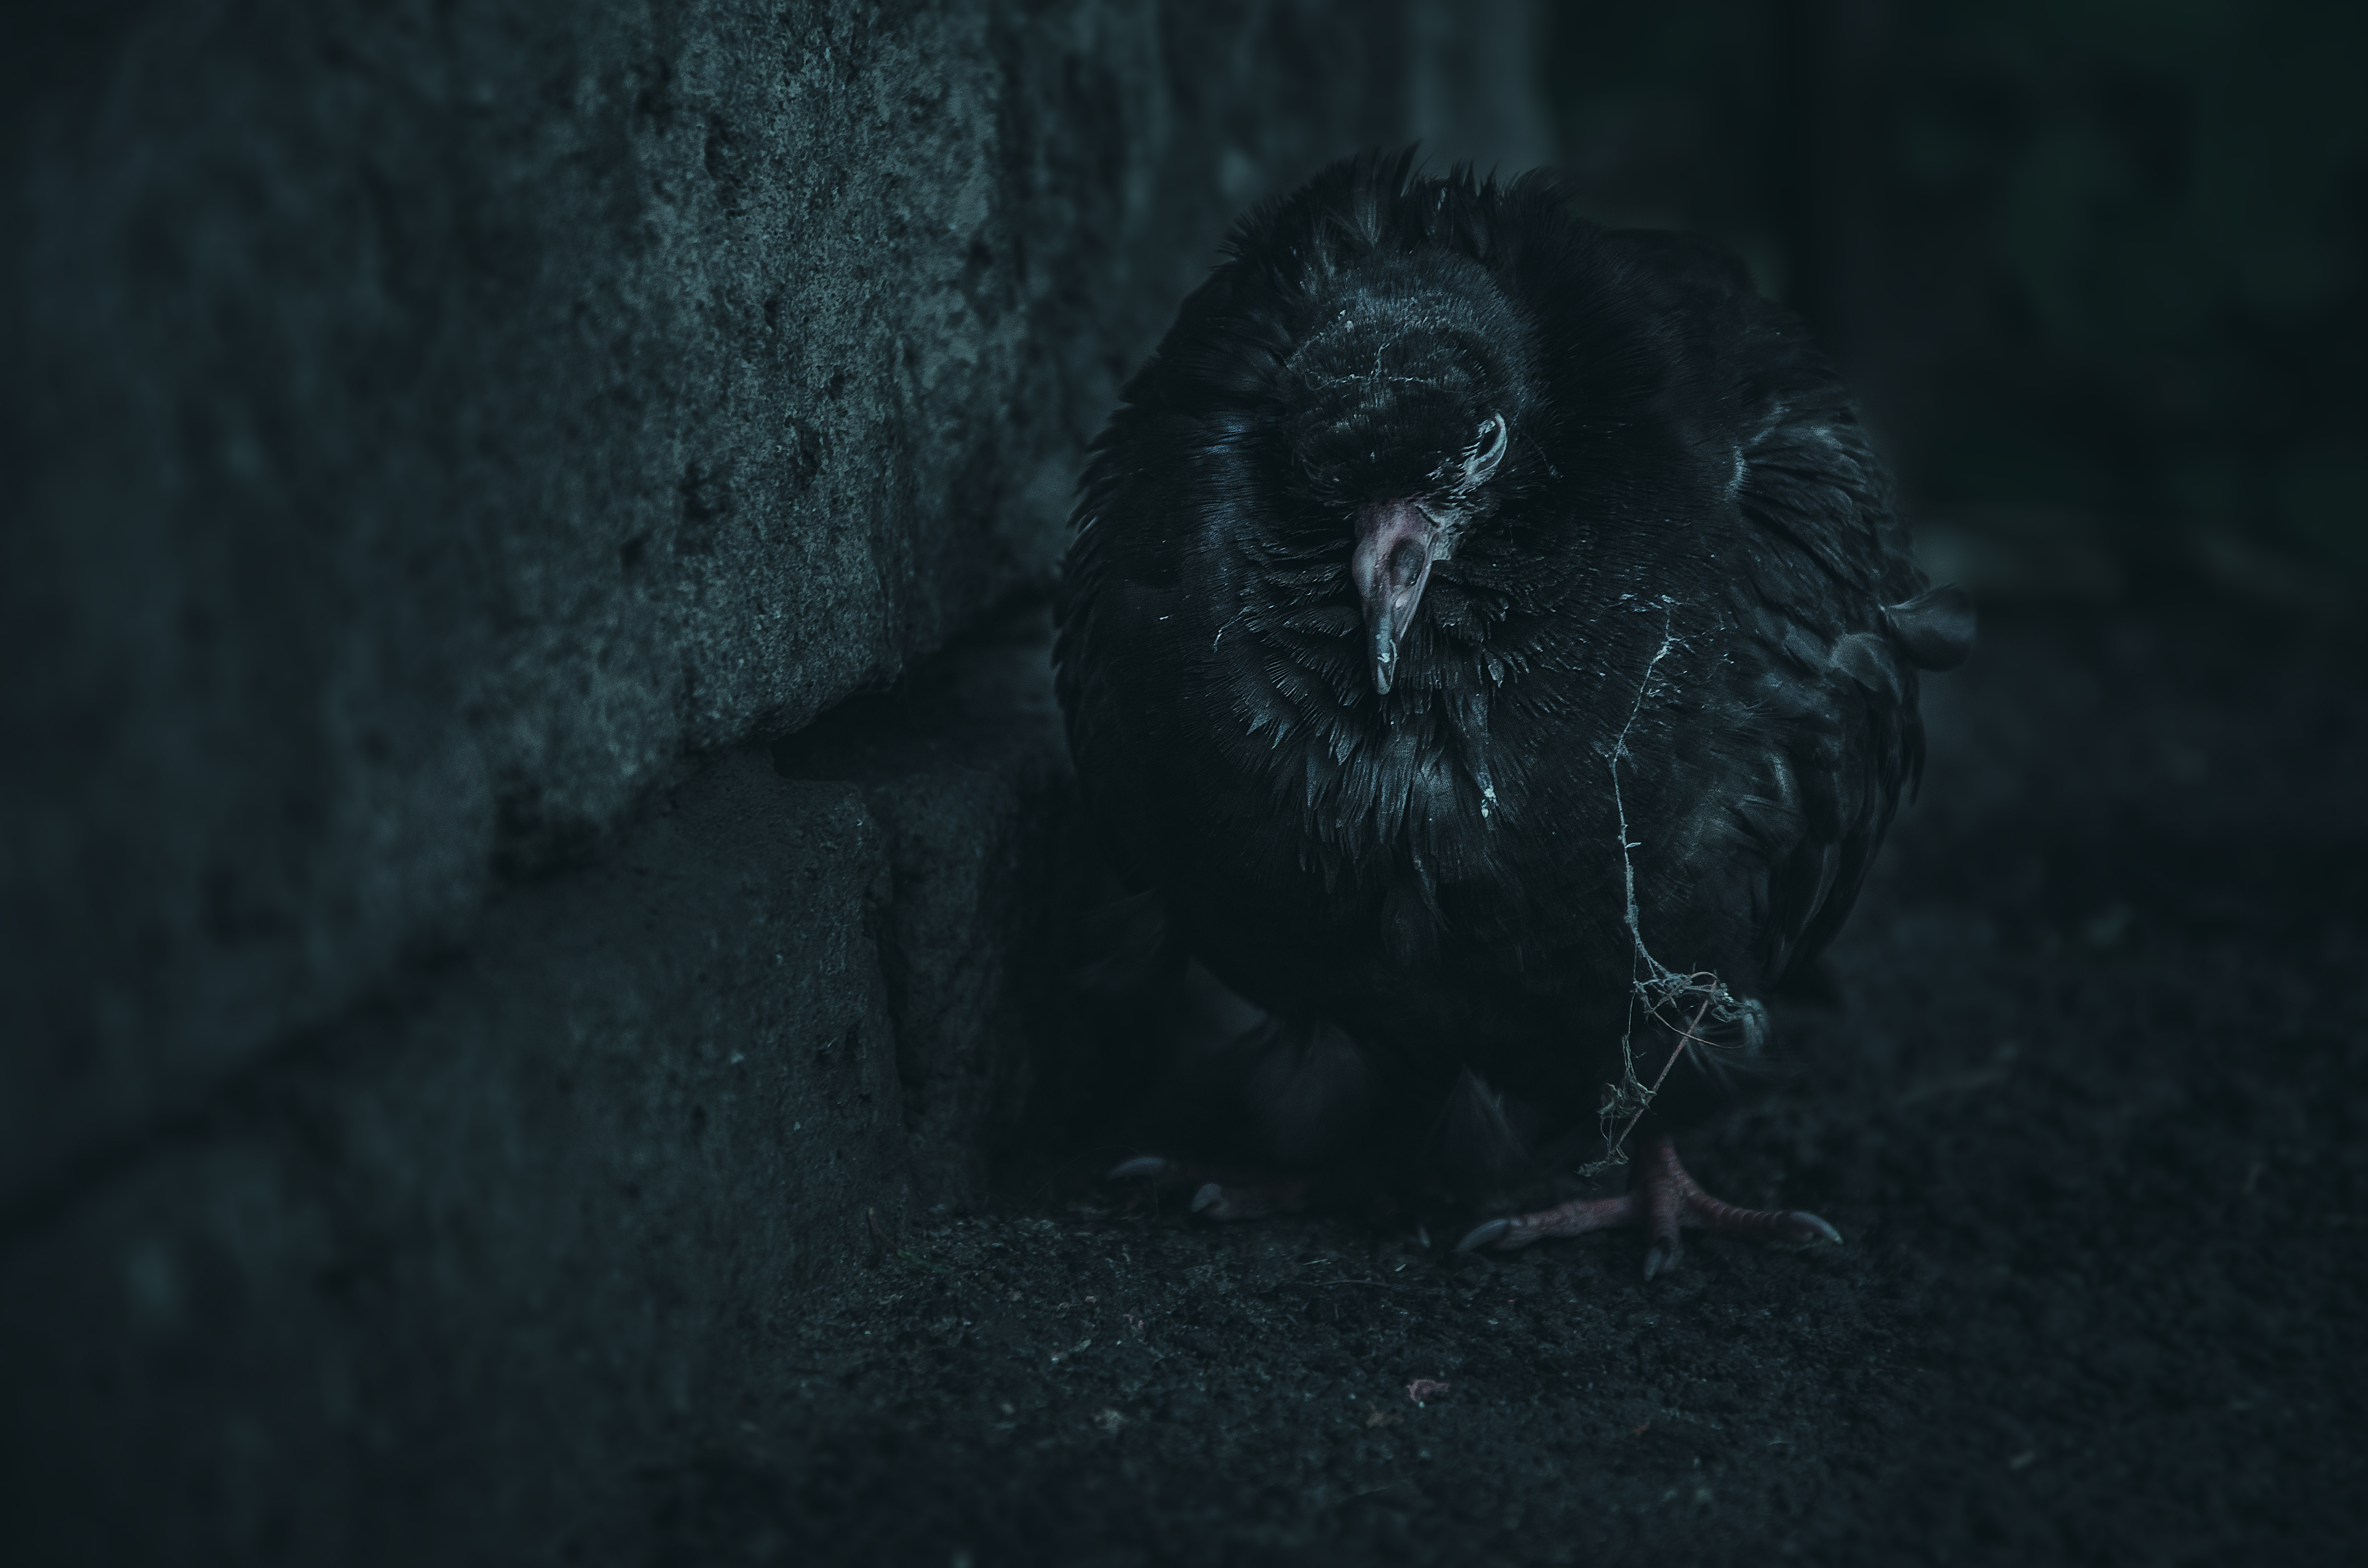
moody, bird, dark, black, darkness, organism, fiction, screenshot, wildlife